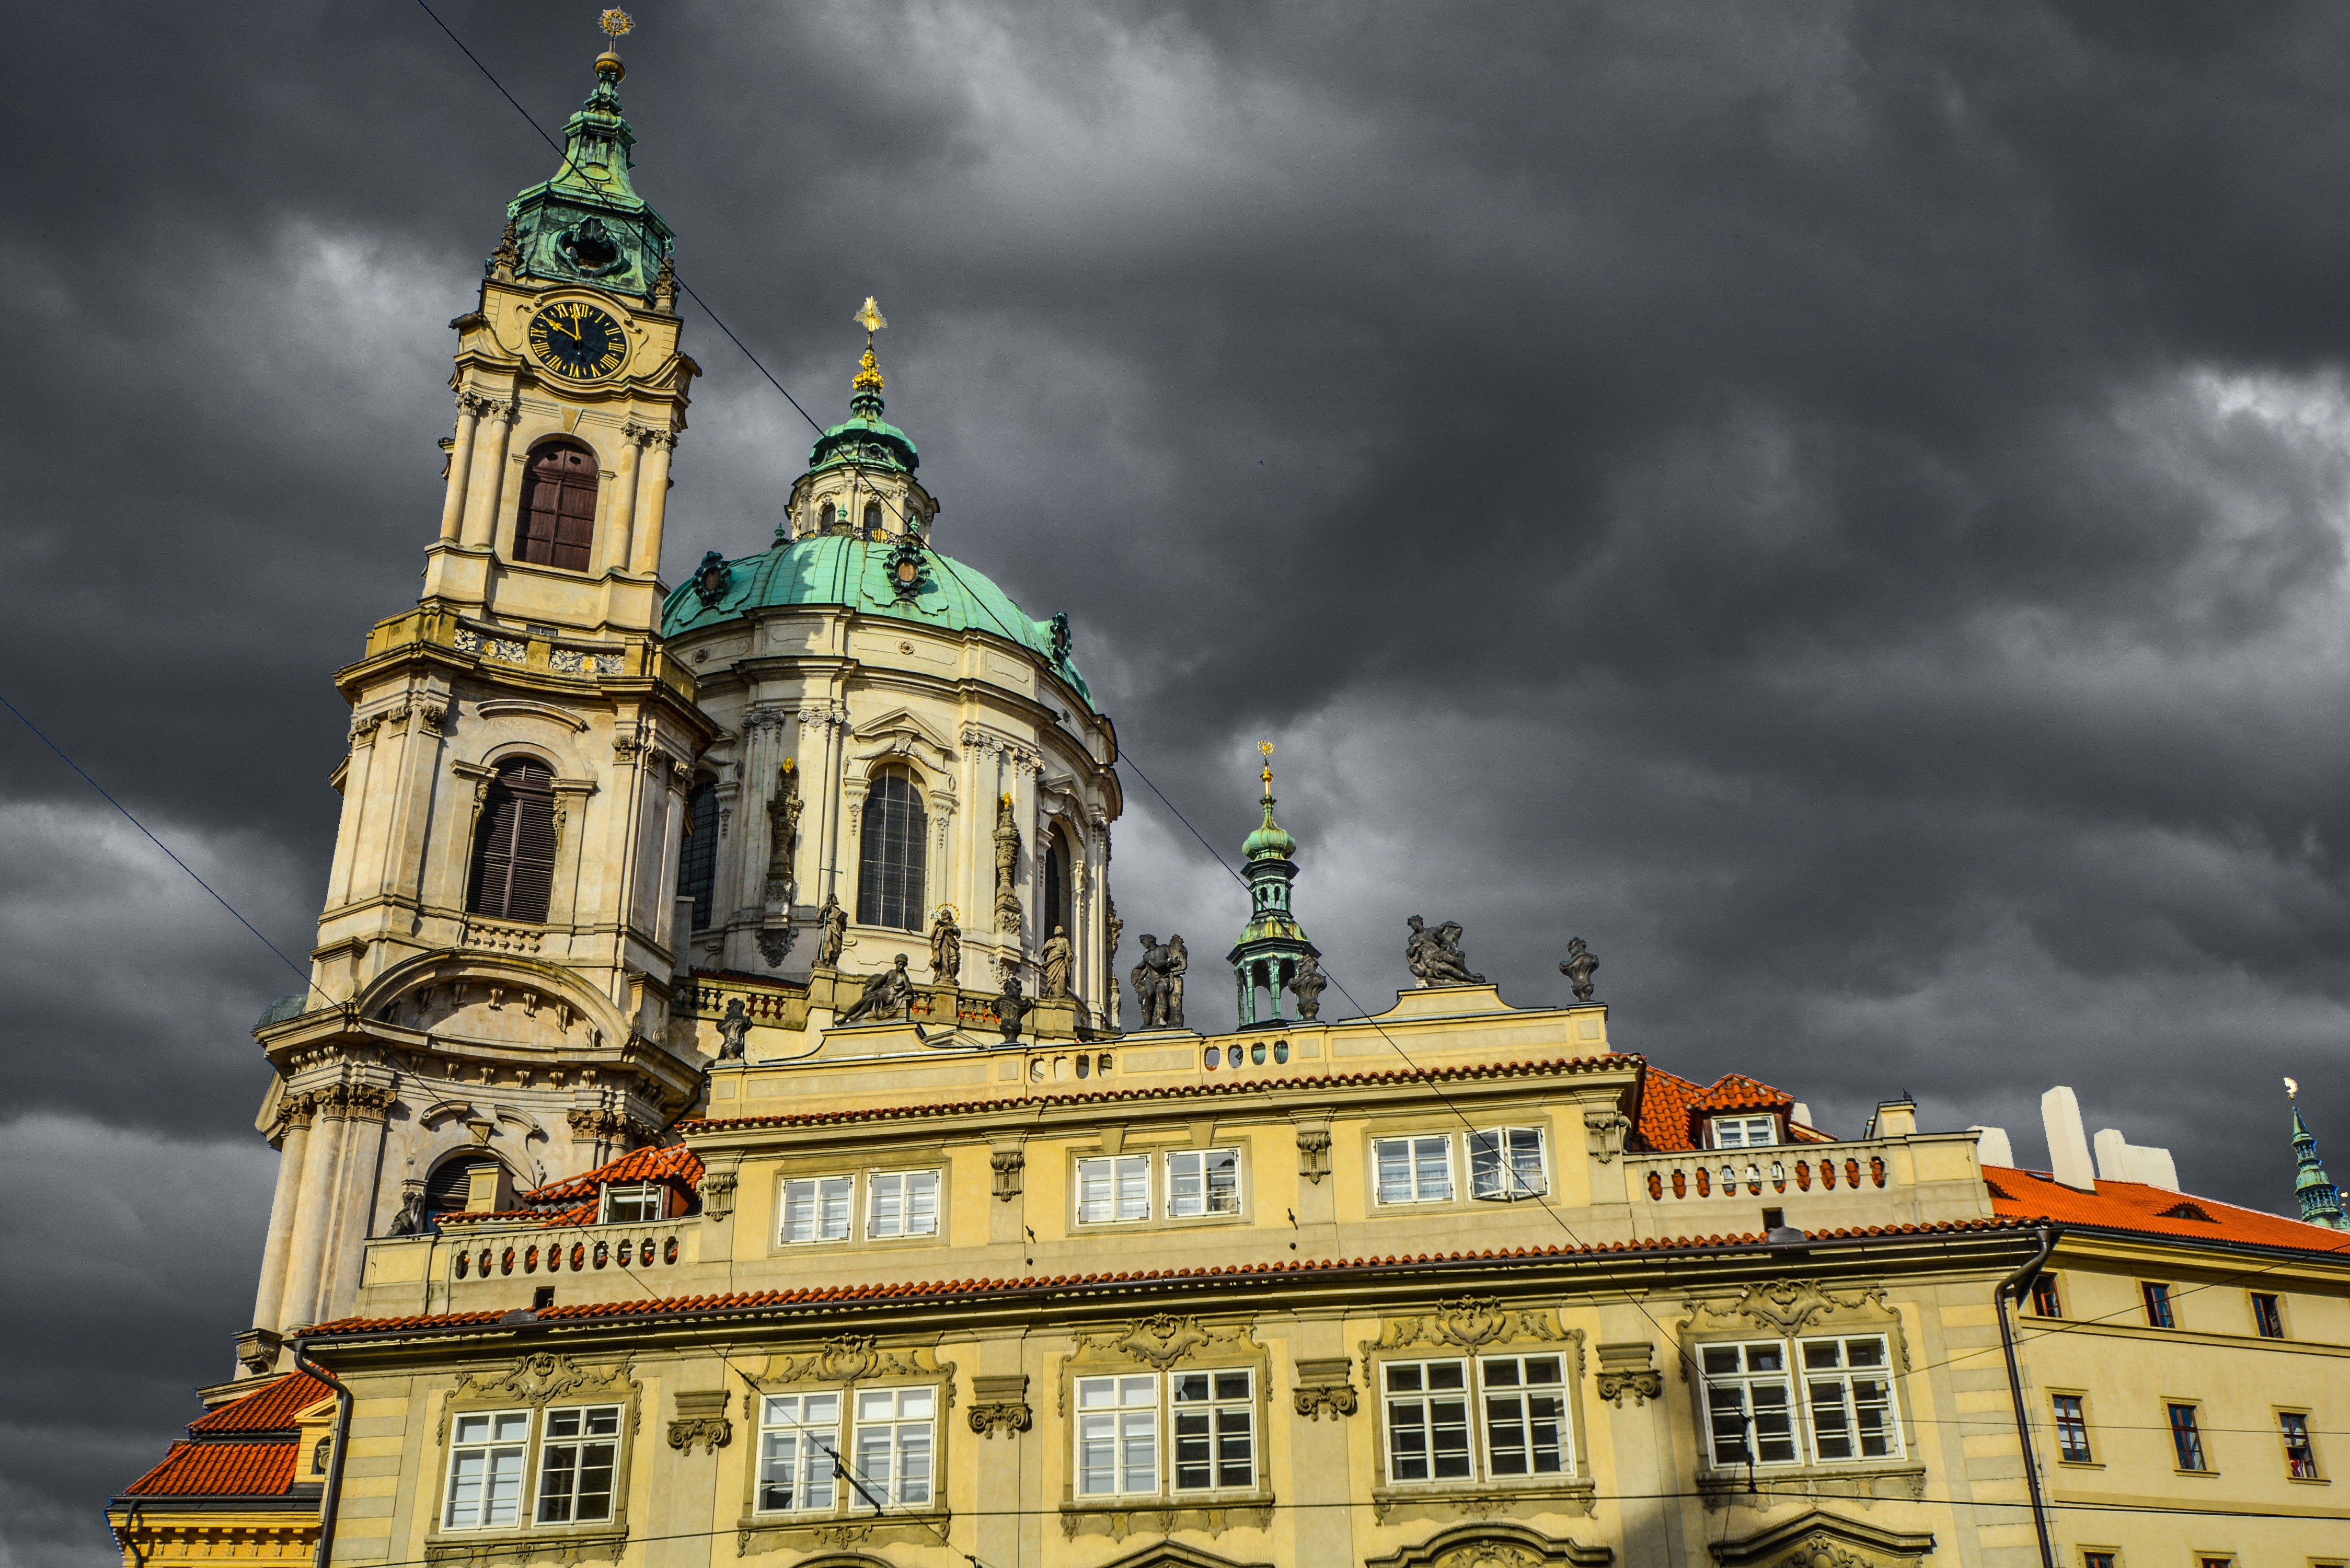
architecture, building, city, cityscape, travel, tower, storm, landmark, facade, church, cathedral, prague, gothic, place of worship, skies, european, dome, czech, bohemia, metropolis